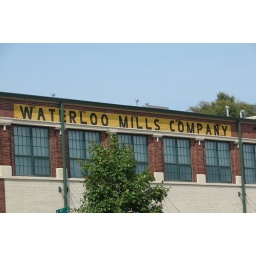
A restored ghost sign in Davenport, Iowa. This former freight house in now home to loft apartments.